Kafenio

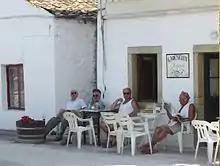
"Kafenio" in Gaios, 2006

A kafenio (Greek καφενεíο(ν), also rendered as "cafenio, cafeneon"; plural "kafenia") is a Greek café.